Leos Carax

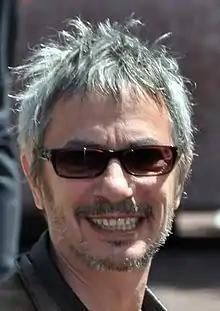
Carax at the 2012 Cannes Film Festival

Alex Christophe Dupont (born 1960), best known as Leos Carax, is a French film director, critic and writer. Carax is noted for his poetic style and his tortured depictions of love. His first major work was "Boy Meets Girl" (1984), and his notable works include "Les Amants du Pont-Neuf" (1991), "Pola X" (1999), "Holy Motors" (2012) and "Annette" (2021). For the last, he won the Cannes Film Festival Award for Best Director at the 2021 Cannes Film Festival. His professional name is an anagram of his real name, 'Alex', and 'Oscar'.